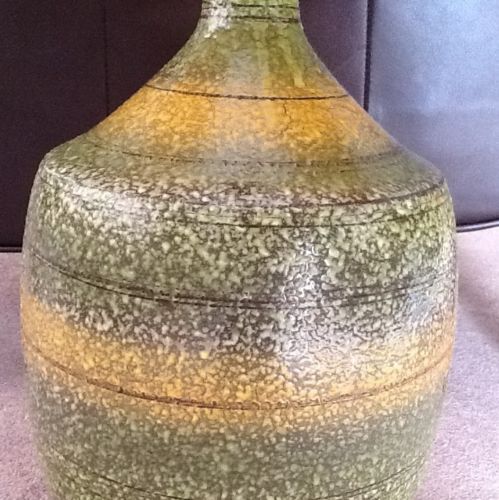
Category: lamp